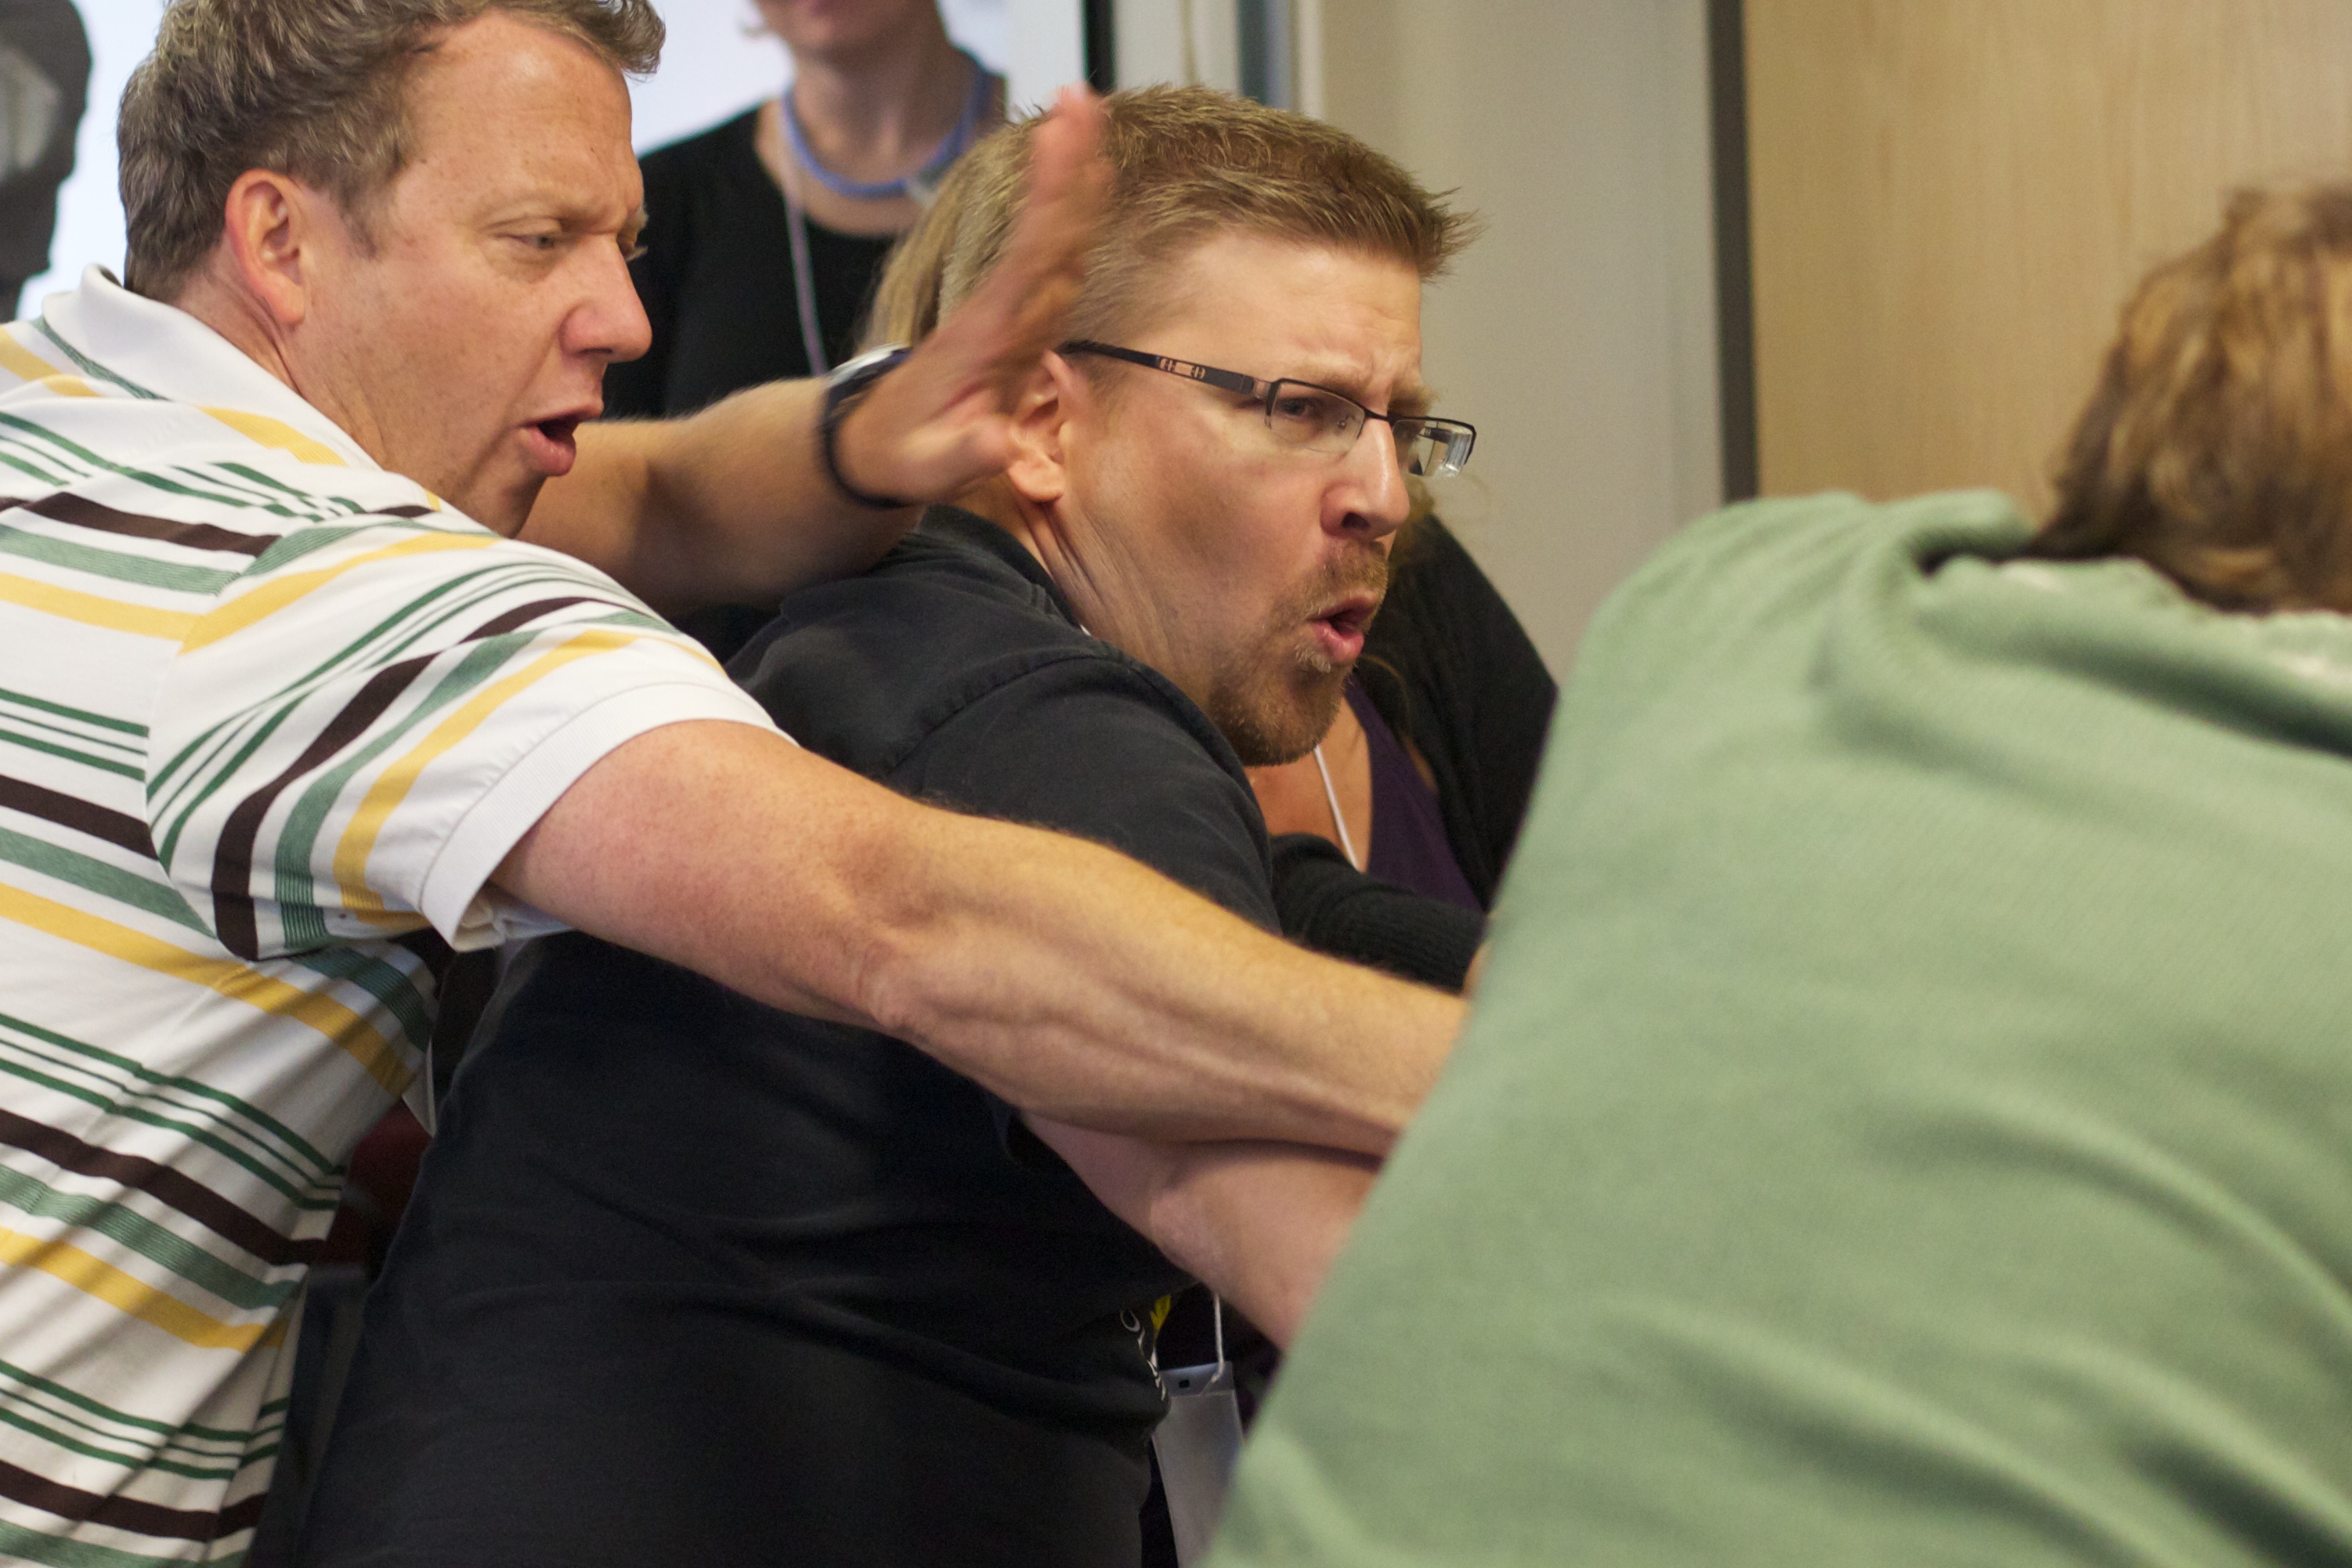
person, nv12, interaction